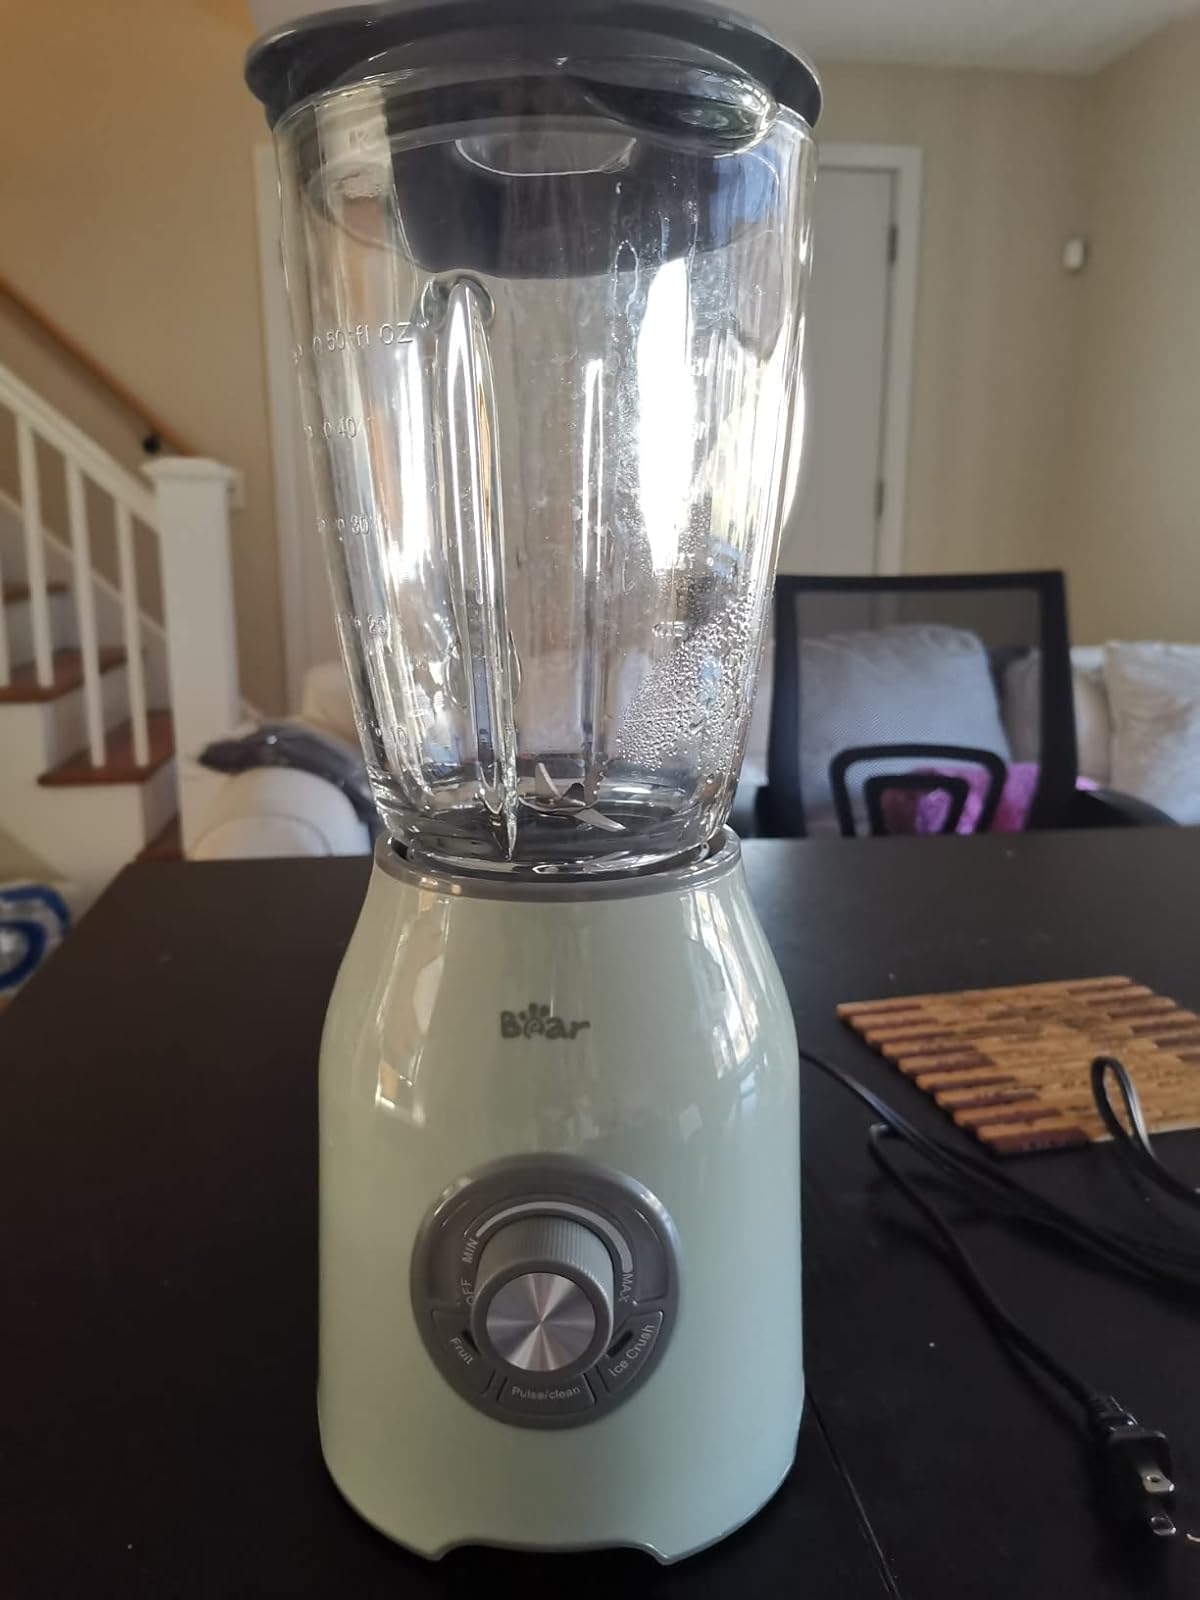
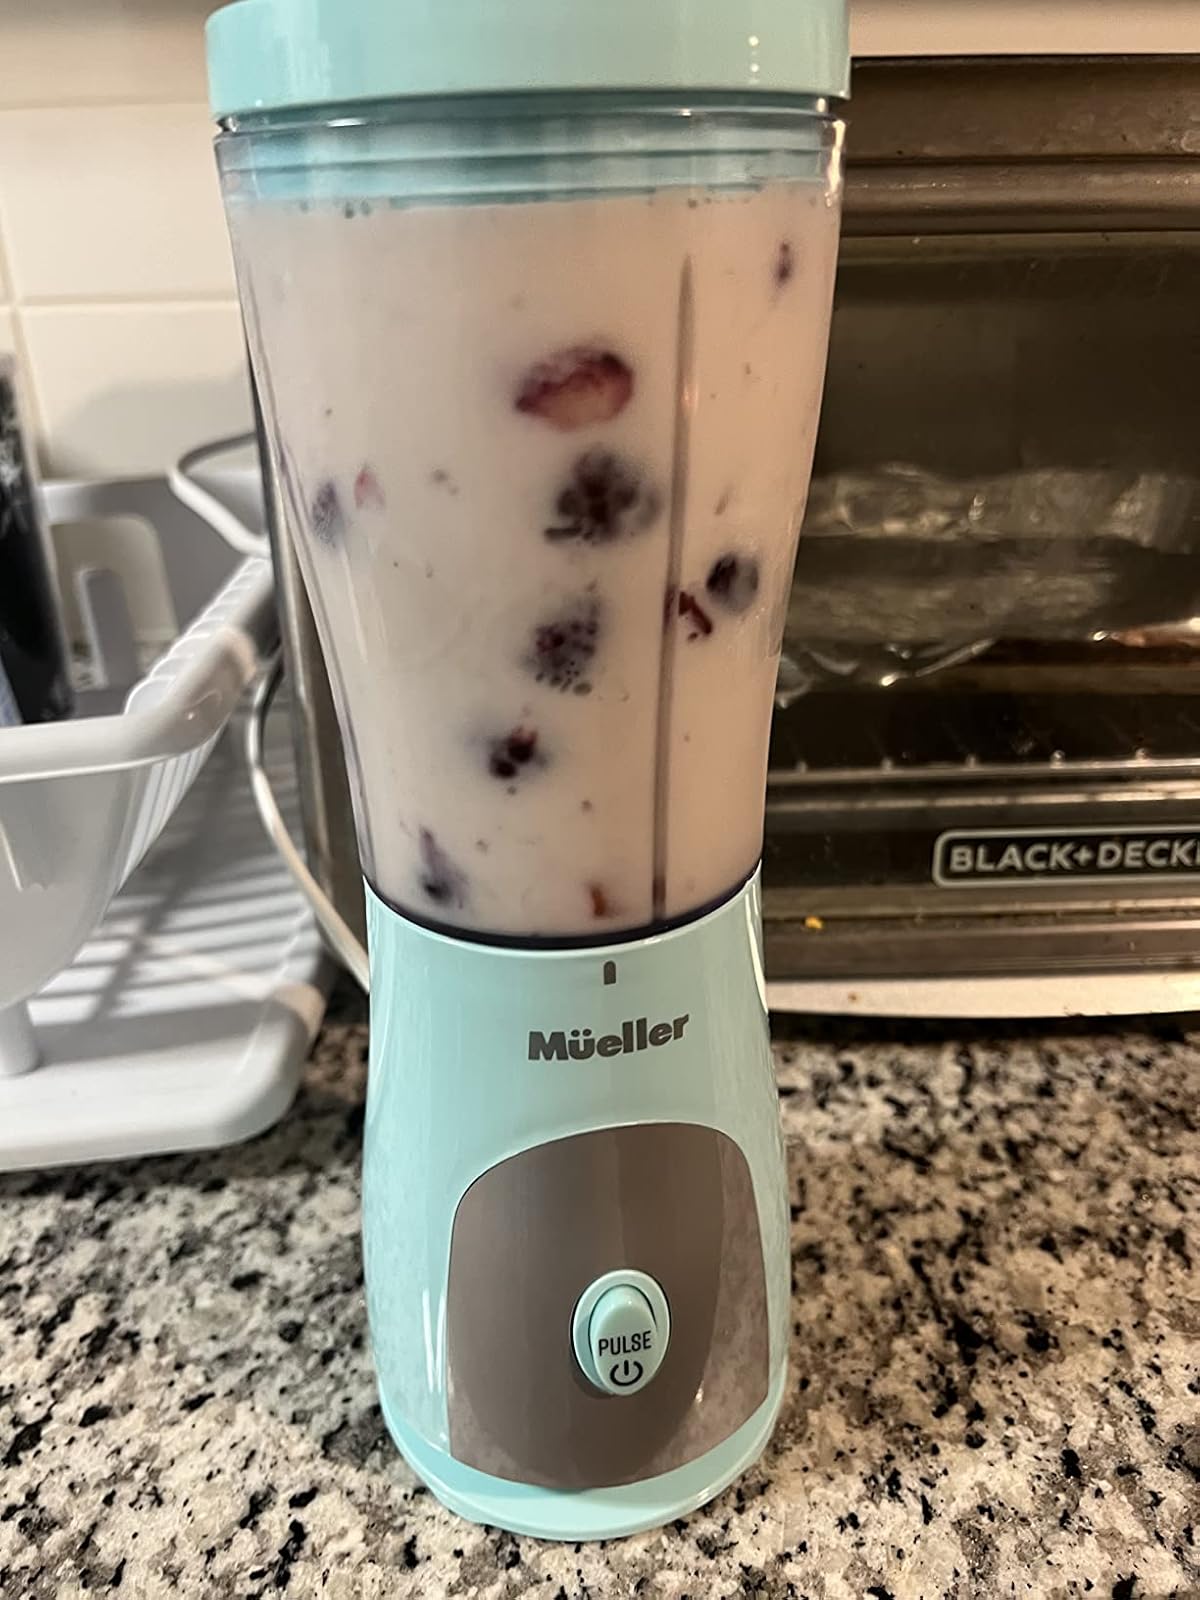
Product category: items_blender
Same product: no